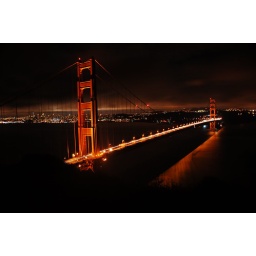
golden gate bridge in San Francisco